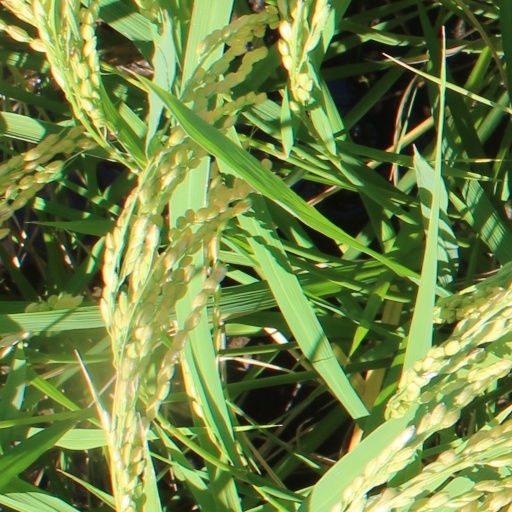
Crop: rice